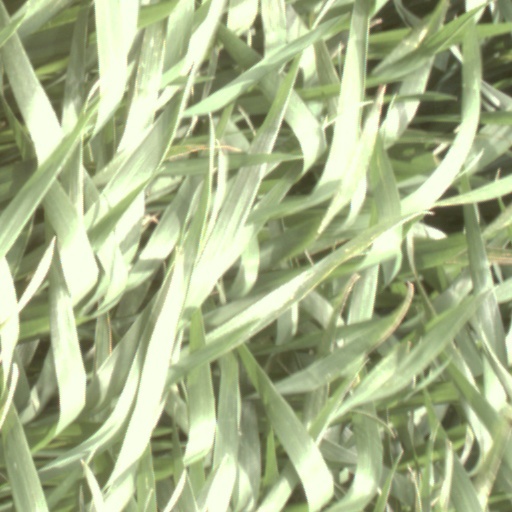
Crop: wheat